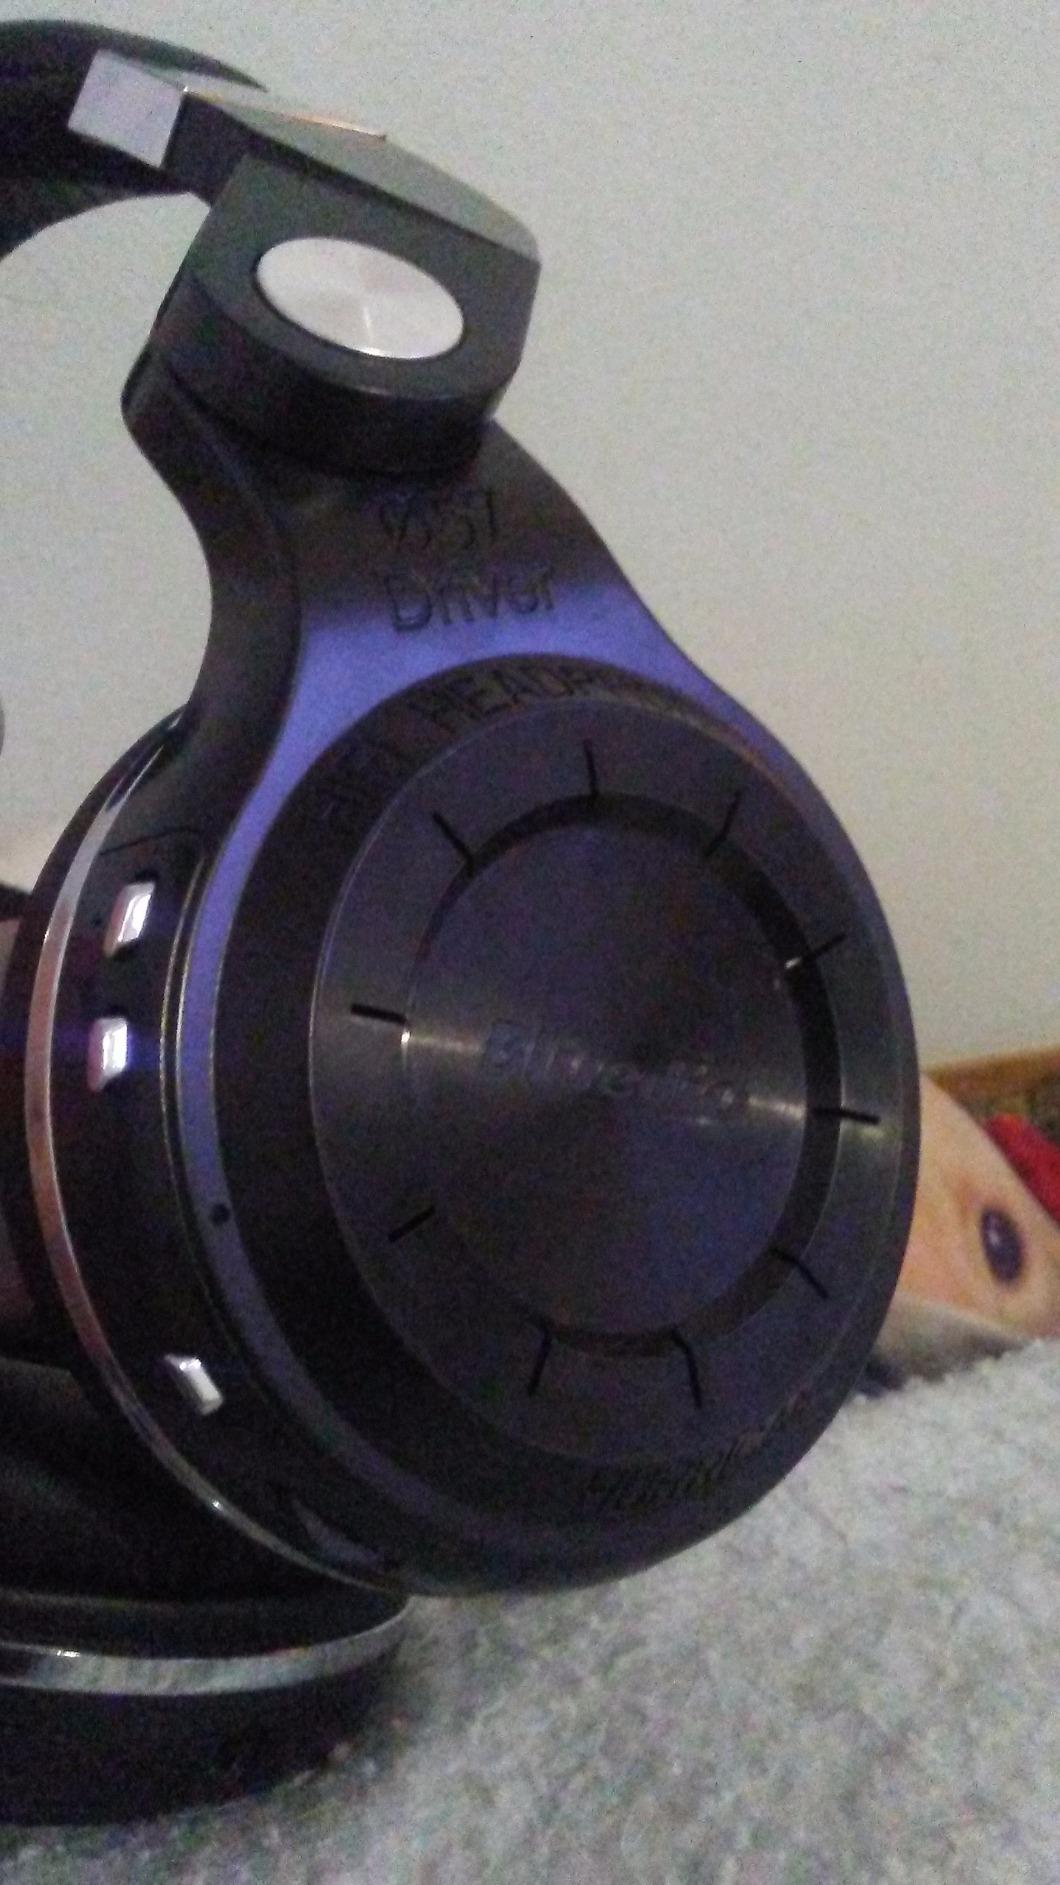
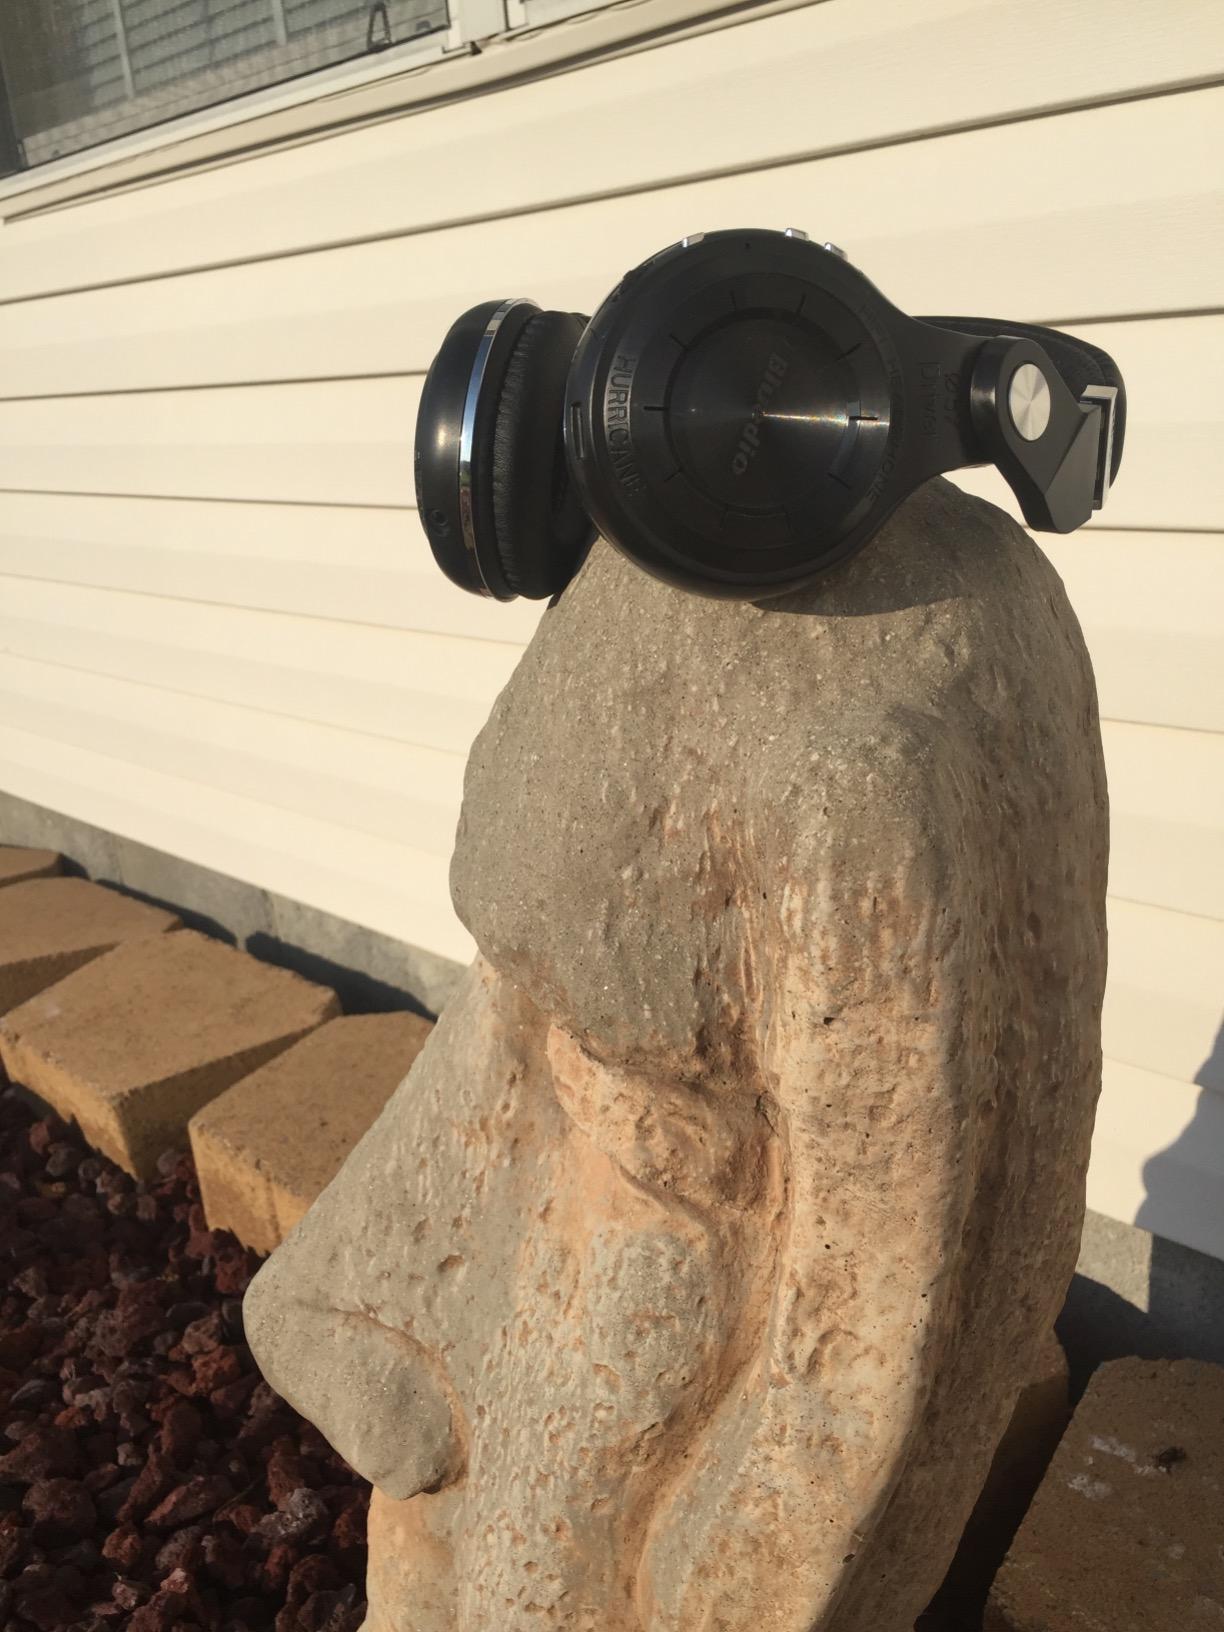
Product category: headphones
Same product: yes